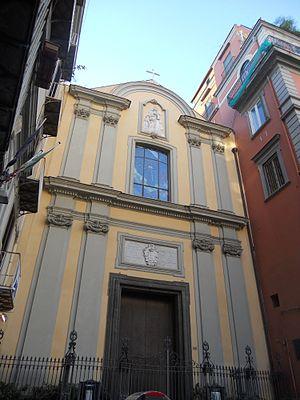
L'église Santa Caterina a Chiaia est une des églises monumentales du cœur historique de Naples. Elle donne via Chiaia, rue élégante de la cité parthénopéenne. L'église est consacrée à sainte Catherine, vierge et martyre, et dépend de l'archidiocèse de Naples. C'est ici qu'est inhumée la sœur de Louis XVI, la vénérable Marie-Clotilde de France.